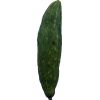
Label: Cucumber 3